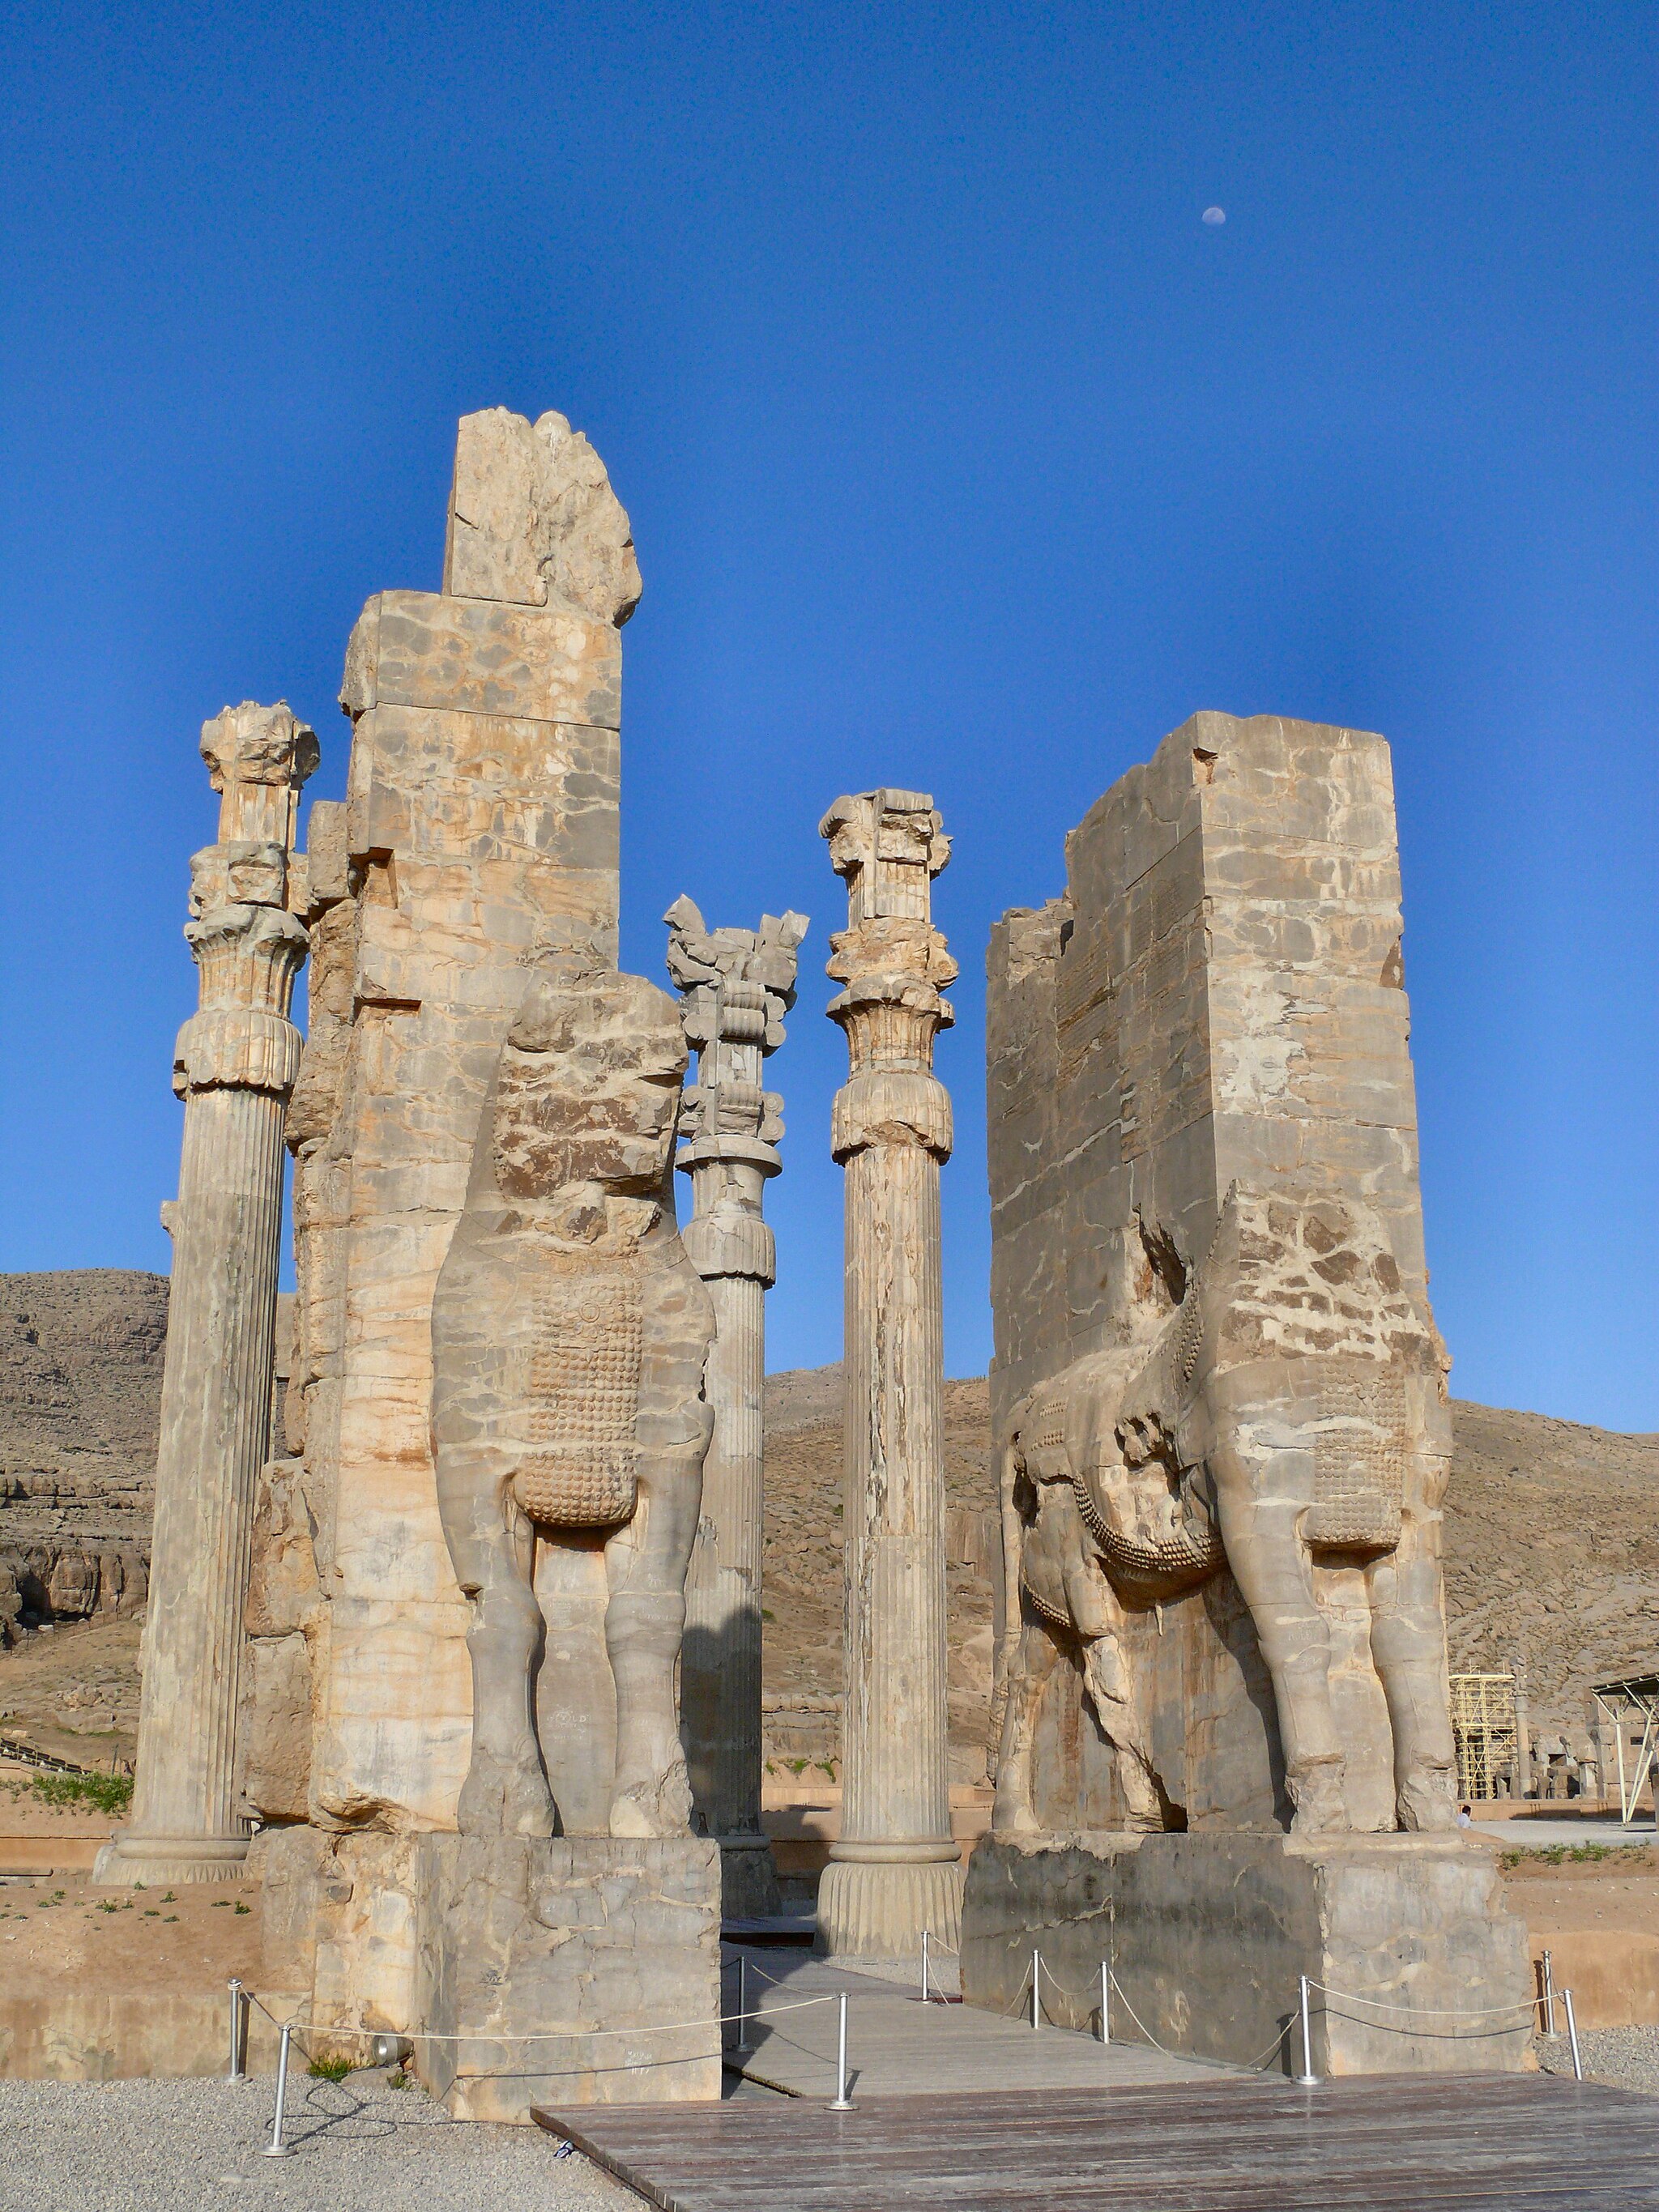
Title: Gates of All Nations
Description: West view of the All nations gate at Persepolis. This gate was not on Darius the great's initial plan for Persepolis but was added by his son and sucessor Xerxes. The initial main entrance of the palace complex was located on the south wall of the terrace supporting the palaces. Xerxes changed it, added a monumental stairway on the west side leading to that gate upstairs. The function of the gate was not only to allow the entry of the visitors, but was also to separate the people according to their social importance. The gate was a square hypostyle hall, with 3 doors. The few nobles and princes allowed to enter the royal palace were directed through the south door to a court opening on the Tachara (Darius's audience hall) or to the Tripylon palace, while the others were directed trough the east door on an alley leading to another gate (unfinished) and then the east barackments or the 100 column palace (said Xerxes's audience hall). The 4 columns are well preserved and supported a 18.5 meters high roof. The columns are ionian styllized, erected on inversed bell shapes, their top consisted in stylized palm trees. The walls were decorated with 2 giant bulls on the west, and 2 giant lamassus (androcephalic winged bulls) on the east protecting the path. The gate carry also a royal trilingual achaemenian cuneiform inscription by Xerxes known as XPa (see other pictures of the Ancient Iran set)
Date: 2008-06-02 16:13:14
Categories: Gate of All Nations, Flickr images uploaded by Flickr upload bot, 2008 in Persepolis